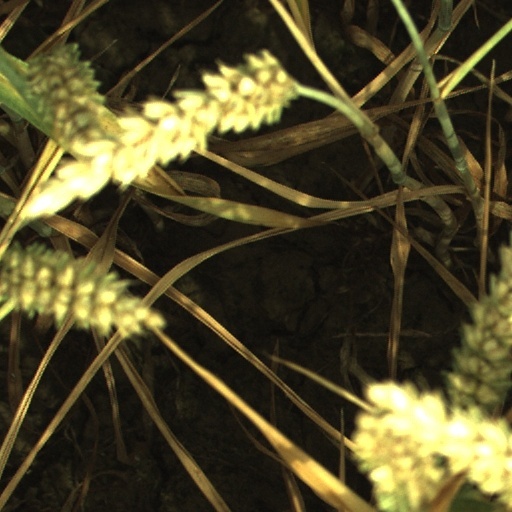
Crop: wheat